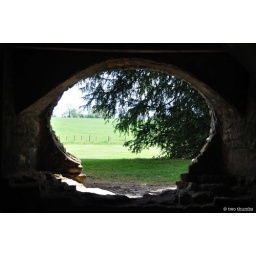
A ground floor window portal at Kirby Hall, a 16th century Elizabethan country house near Corby, Northamptonshire.